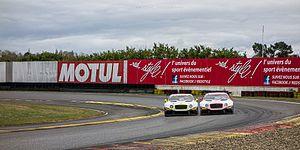
Le circuit Paul Armagnac ou CPA, souvent appelé circuit de Nogaro, est un circuit automobile situé dans le département du Gers, sur la commune de Nogaro et géré par la société d'économie mixte de Paul-Armagnac.